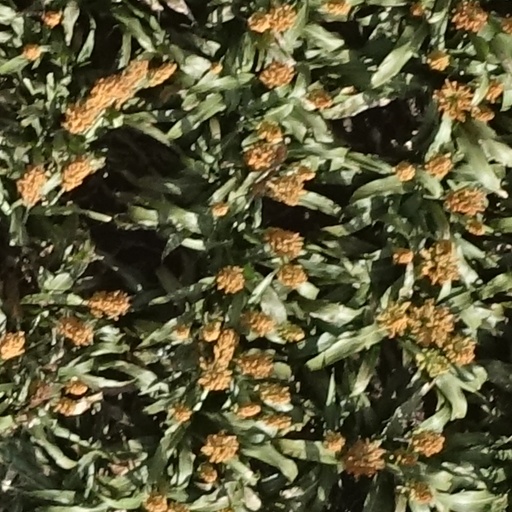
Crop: sorghum